Government House, Hong Kong

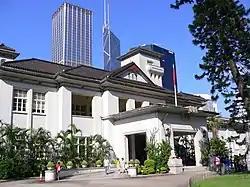
Government House, Hong Kong

Government House, located on Government Hill in Central, Hong Kong, is the official residence of the Chief Executive of Hong Kong. It was constructed in 1855 as a Colonial Renaissance-style building, but was significantly remodelled during the Japanese occupation, resulting in the current hybrid Japanese-neoclassical form.